Karl Steinhardt

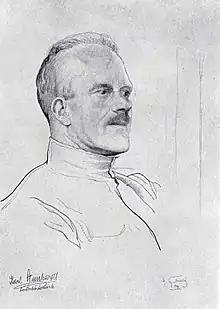
Portrait of Steinhardt at the Second World Congress of the Comintern. By I. Brodsky

Karl Steinhardt (1 August 1875, Gyöngyös — 21 January 1963, Vienna) was an Austrian politician and activist who was one of the founders and leaders of the Communist Party of Austria.